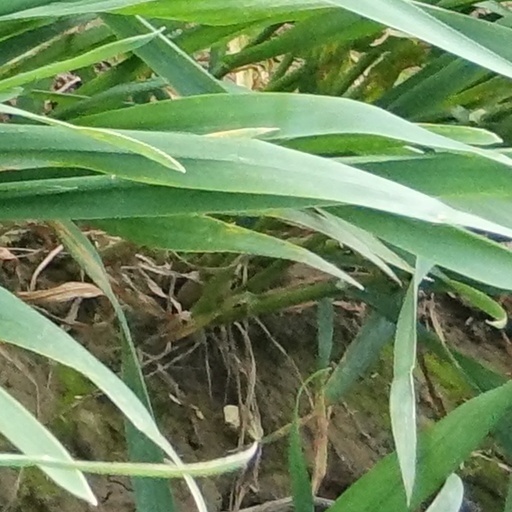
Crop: wheat